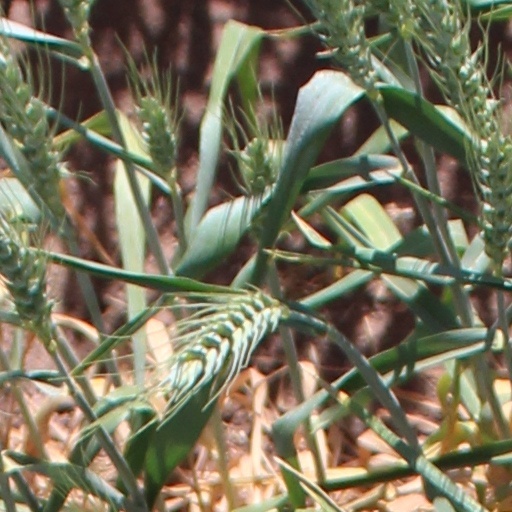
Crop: wheat